Man-Bat

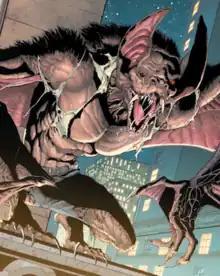
The Man-Bat in "Batman: The Dark Knight" (vol. 2) #28 (April 2014), art by Ethan Van Sciver

In "The New 52" (a 2011 reboot of the DC Comics universe), the majority of Kirk Langstrom's history is rebooted. The Man-Bat serum first appears in "Detective Comics" (vol. 2) #18 (May 2013). Ignatius Ogilvy also comes into possession of the Man-Bat serum, which he uses as an airborne virus to spread throughout Gotham City's "900 Block".